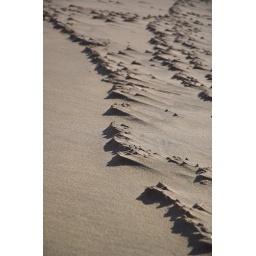
OK, these are microscopic, caused by tiny stones in the sand when the sea retreated and the wind did the rest.